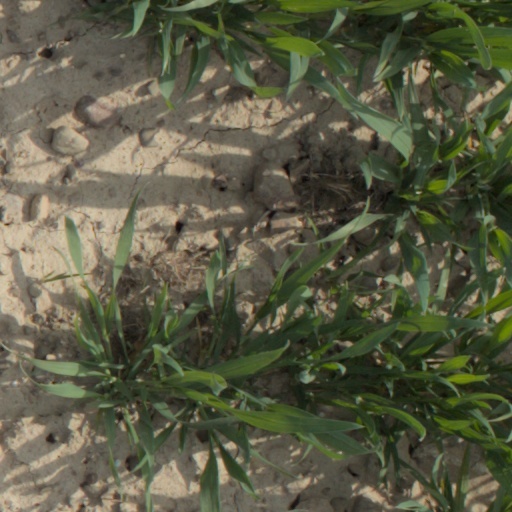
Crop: wheat